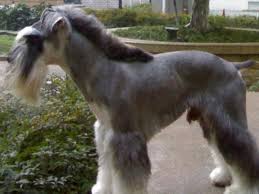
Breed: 232-n000089-giant_schnauzer